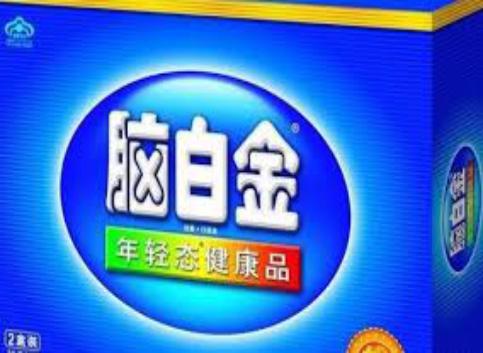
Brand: melatonin
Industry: Medical